U Dhammaloka

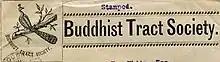
Buddhist Tract Society logo (1909)

Dhammaloka was born Laurence Carroll in Booterstown, County Dublin in 1856. He reportedly gave at least five names for himself including Laurence O'Rourke and William Colvin. On occasion he used the "nom de plume" "Captain Daylight". It is accepted that he was Irish, almost certainly born in Dublin in the 1850s, and emigrated to the United States, possibly via Liverpool. He then worked his way across the US as a migrant worker before finding work on a trans-Pacific liner. Disembarking in Japan, he made his way to Rangoon, arriving probably in the late 1870s or early 1880s, before the Third Anglo-Burmese War, which marked the final conquest of Burma by the British.